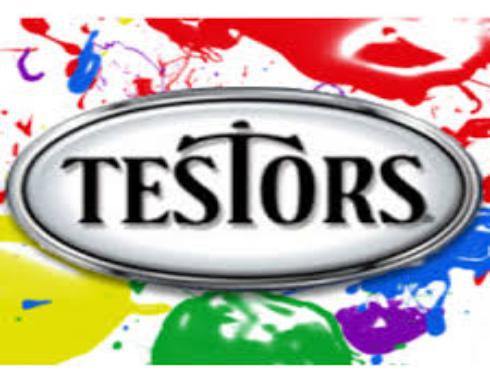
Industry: Leisure